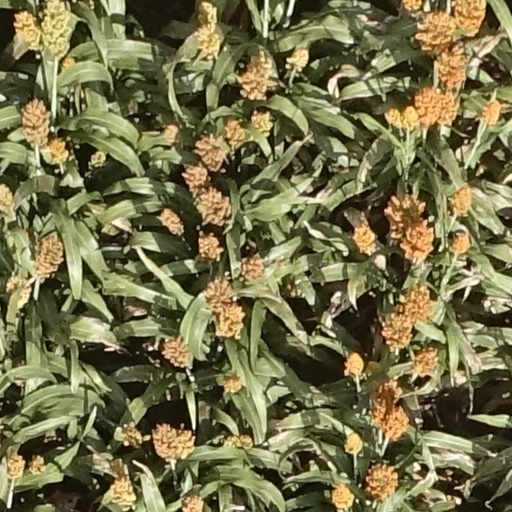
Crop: sorghum